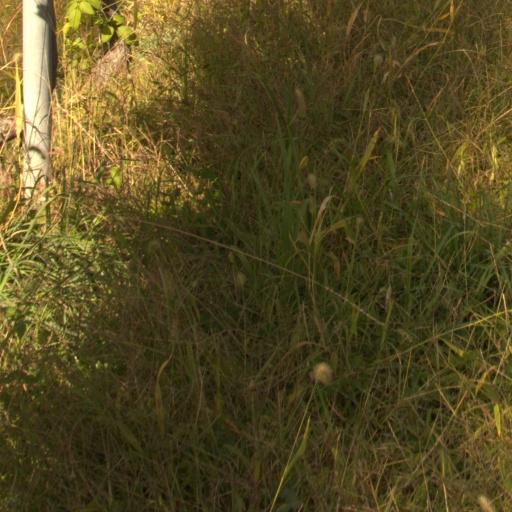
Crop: grape